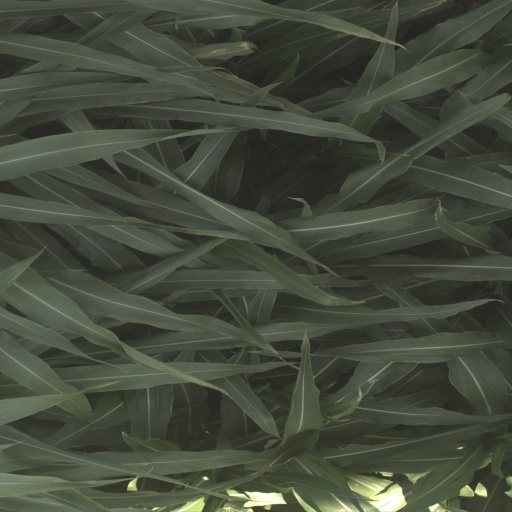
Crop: sorghum